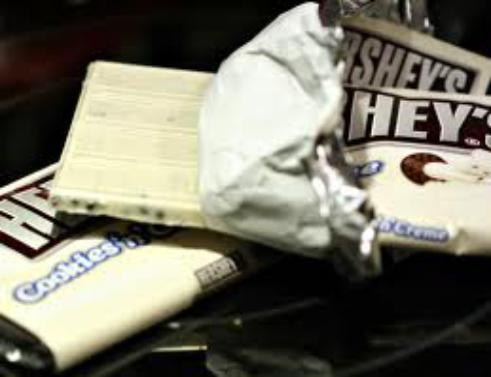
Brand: Hershey's Cookies 'n' Creme
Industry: Food